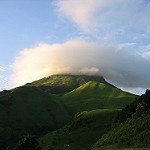
Label: mountain